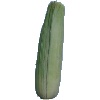
Label: corn_husk